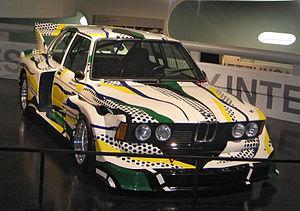
La BMW série 3 est une gamme de voitures berlines et coupés conçus par le constructeur allemand BMW. Cette série prend la succession en mai 1975 de la BMW 2002, reprenant la plupart de ses caractéristiques, tout en lui ajoutant de nombreuses évolutions, notamment au niveau des moteurs. La série 3 était autrefois le plus petit modèle fabriquée par BMW, avant que la place soit prise par la Série 1 en 2004. C'est également le modèle le plus vendu au monde en 2005 dans la catégorie des voitures de luxe de milieu de gamme, comptant ainsi pour près de 40 % des ventes du constructeur germanique.